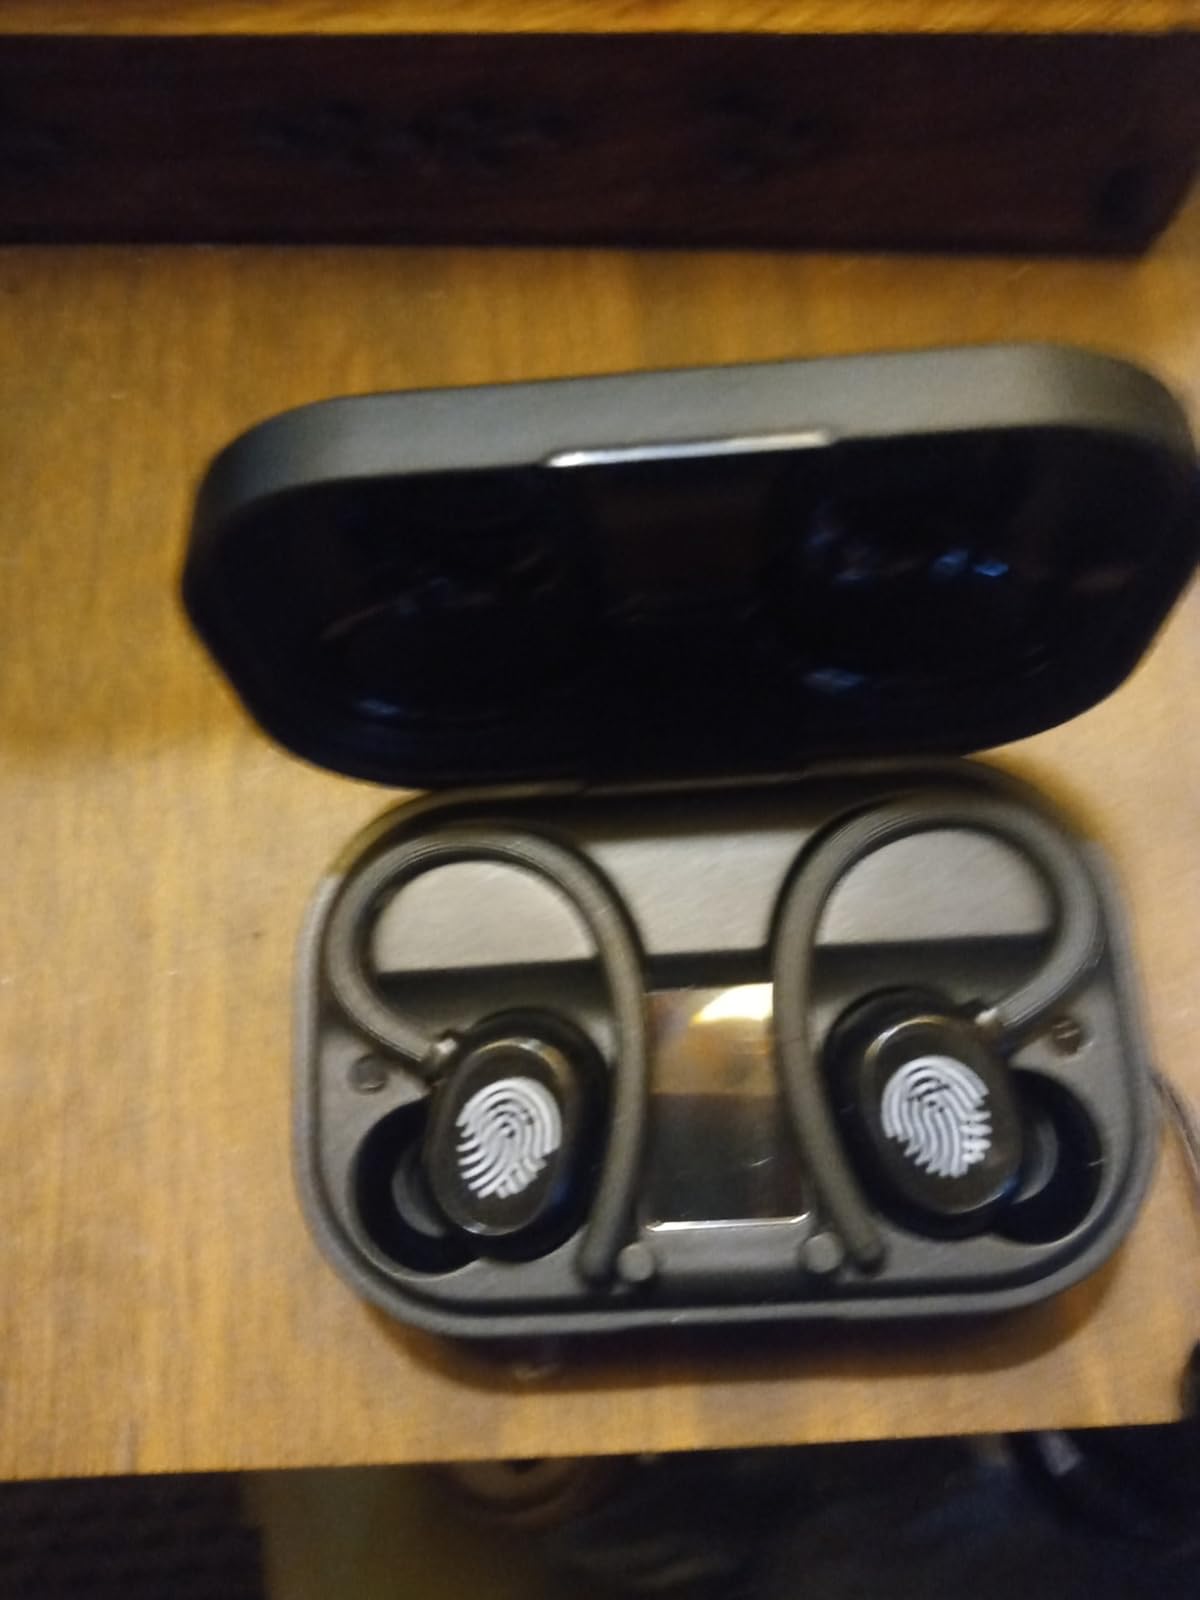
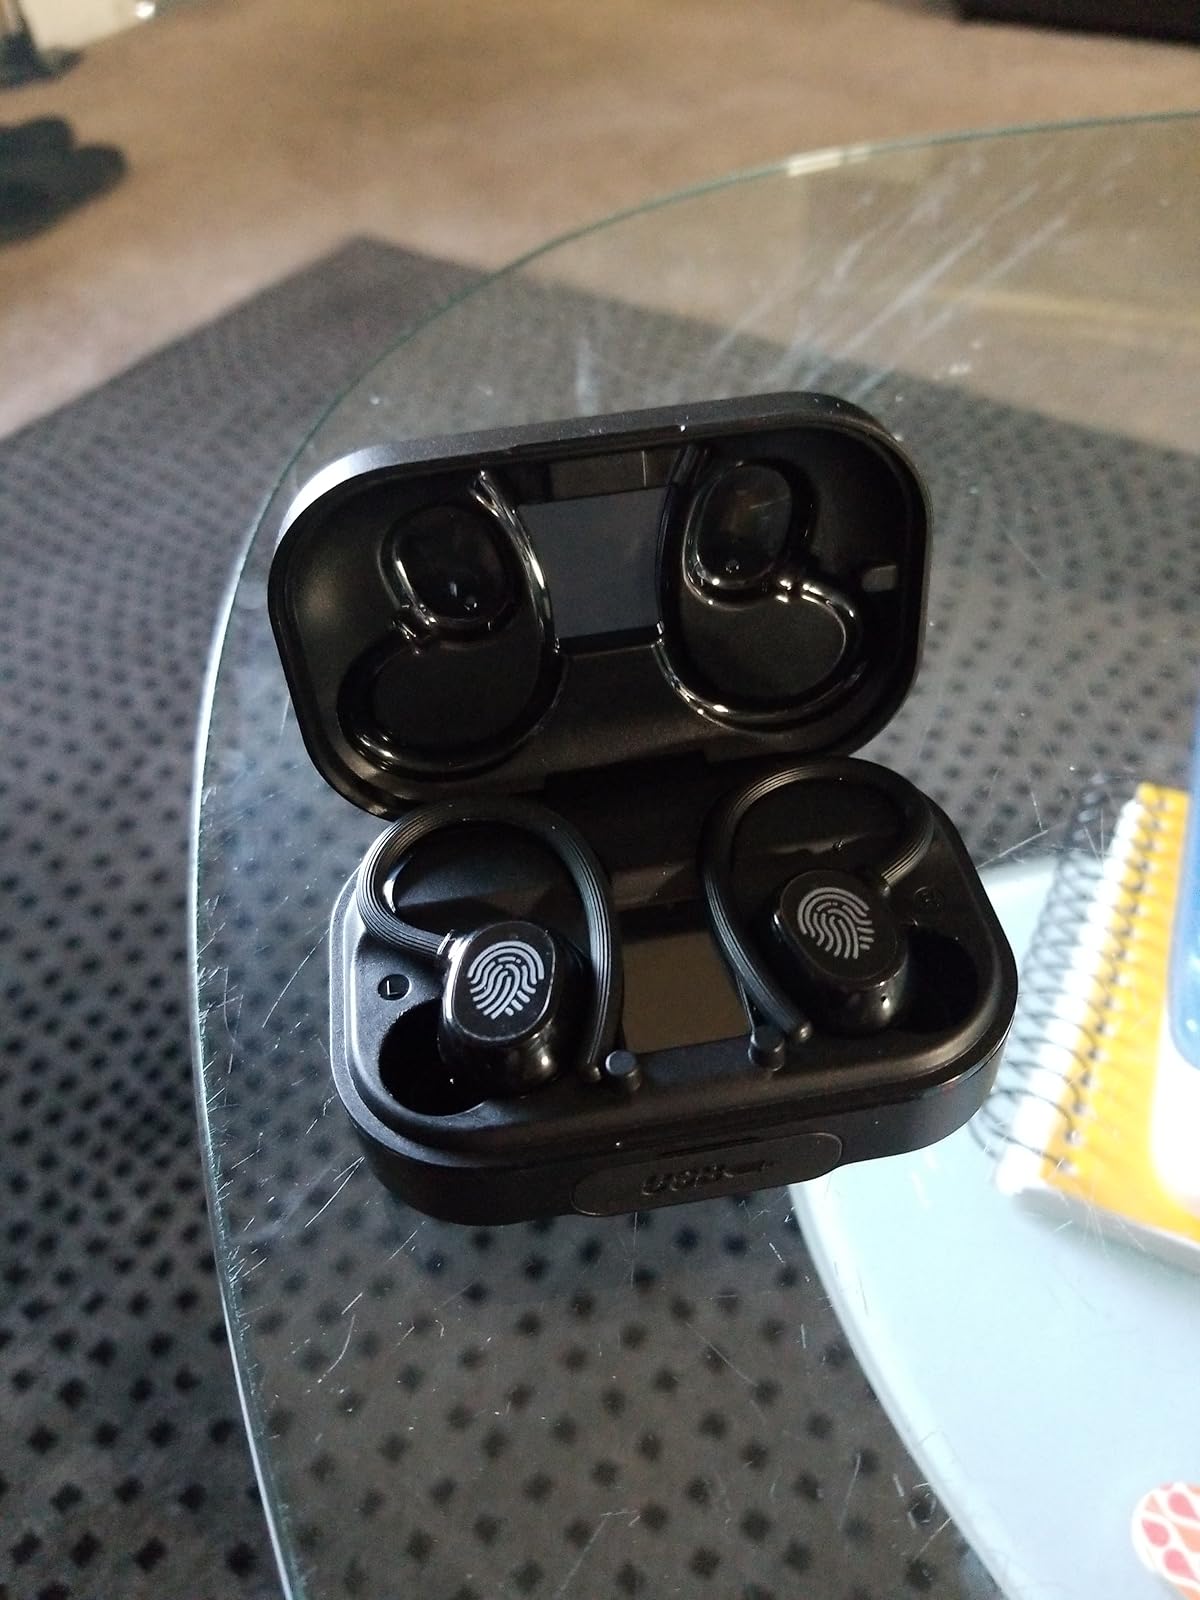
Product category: earbuds
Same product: yes